Former Jinan Railway Station

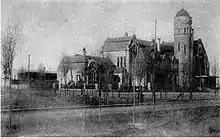
Jinan Station of Jinpu Railway in 1912

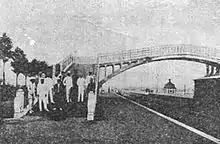
1908 Jinan Railway Station cross-road bridge

Jinan Station is located in the middle section of the Jingu and Biji railways, where the two railways intersect. As early as 1904, when the construction of the Jingu Railway was underway and the Biji Railway was about to be completed, the German-owned Shandong Railway Company and the Shandong Governor Zhou Fu agreed to use the Jinan Station of the Biji Railway as a shared station for the two railways and as the central station of Jinan city. However, the management of the Jingu Railway insisted on not allowing the German side to interfere with the rights of the Jingu Railway, and eventually chose to build a new station north of the original Biji Railway station. Thus, the situation of setting up two stations for two railways in one city is rare in other Chinese cities. The area around the train station quickly became a bustling area with a dense flow of people, becoming the gateway for outsiders to enter the commercial port.